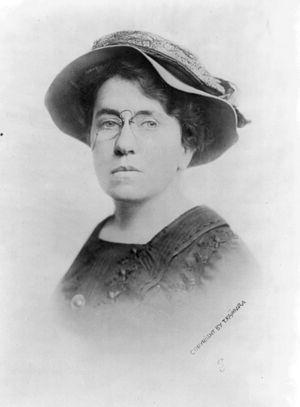
Emma Goldman est une anarchiste russe connue pour son activisme politique, ses écrits et ses discours radicaux libertaires et féministes. Elle a joué un rôle majeur dans le développement de la philosophie anarchiste en Amérique du Nord et en Europe dans la première moitié du XXᵉ siècle.
Gaston Leval, de son vrai nom Pierre Robert Piller, né le 20 octobre 1895 à Saint-Denis et mort à Saint-Cloud le 8 avril 1978, est un théoricien socialiste libertaire et militant anarcho-syndicaliste, également historien de la révolution sociale espagnole de 1936.